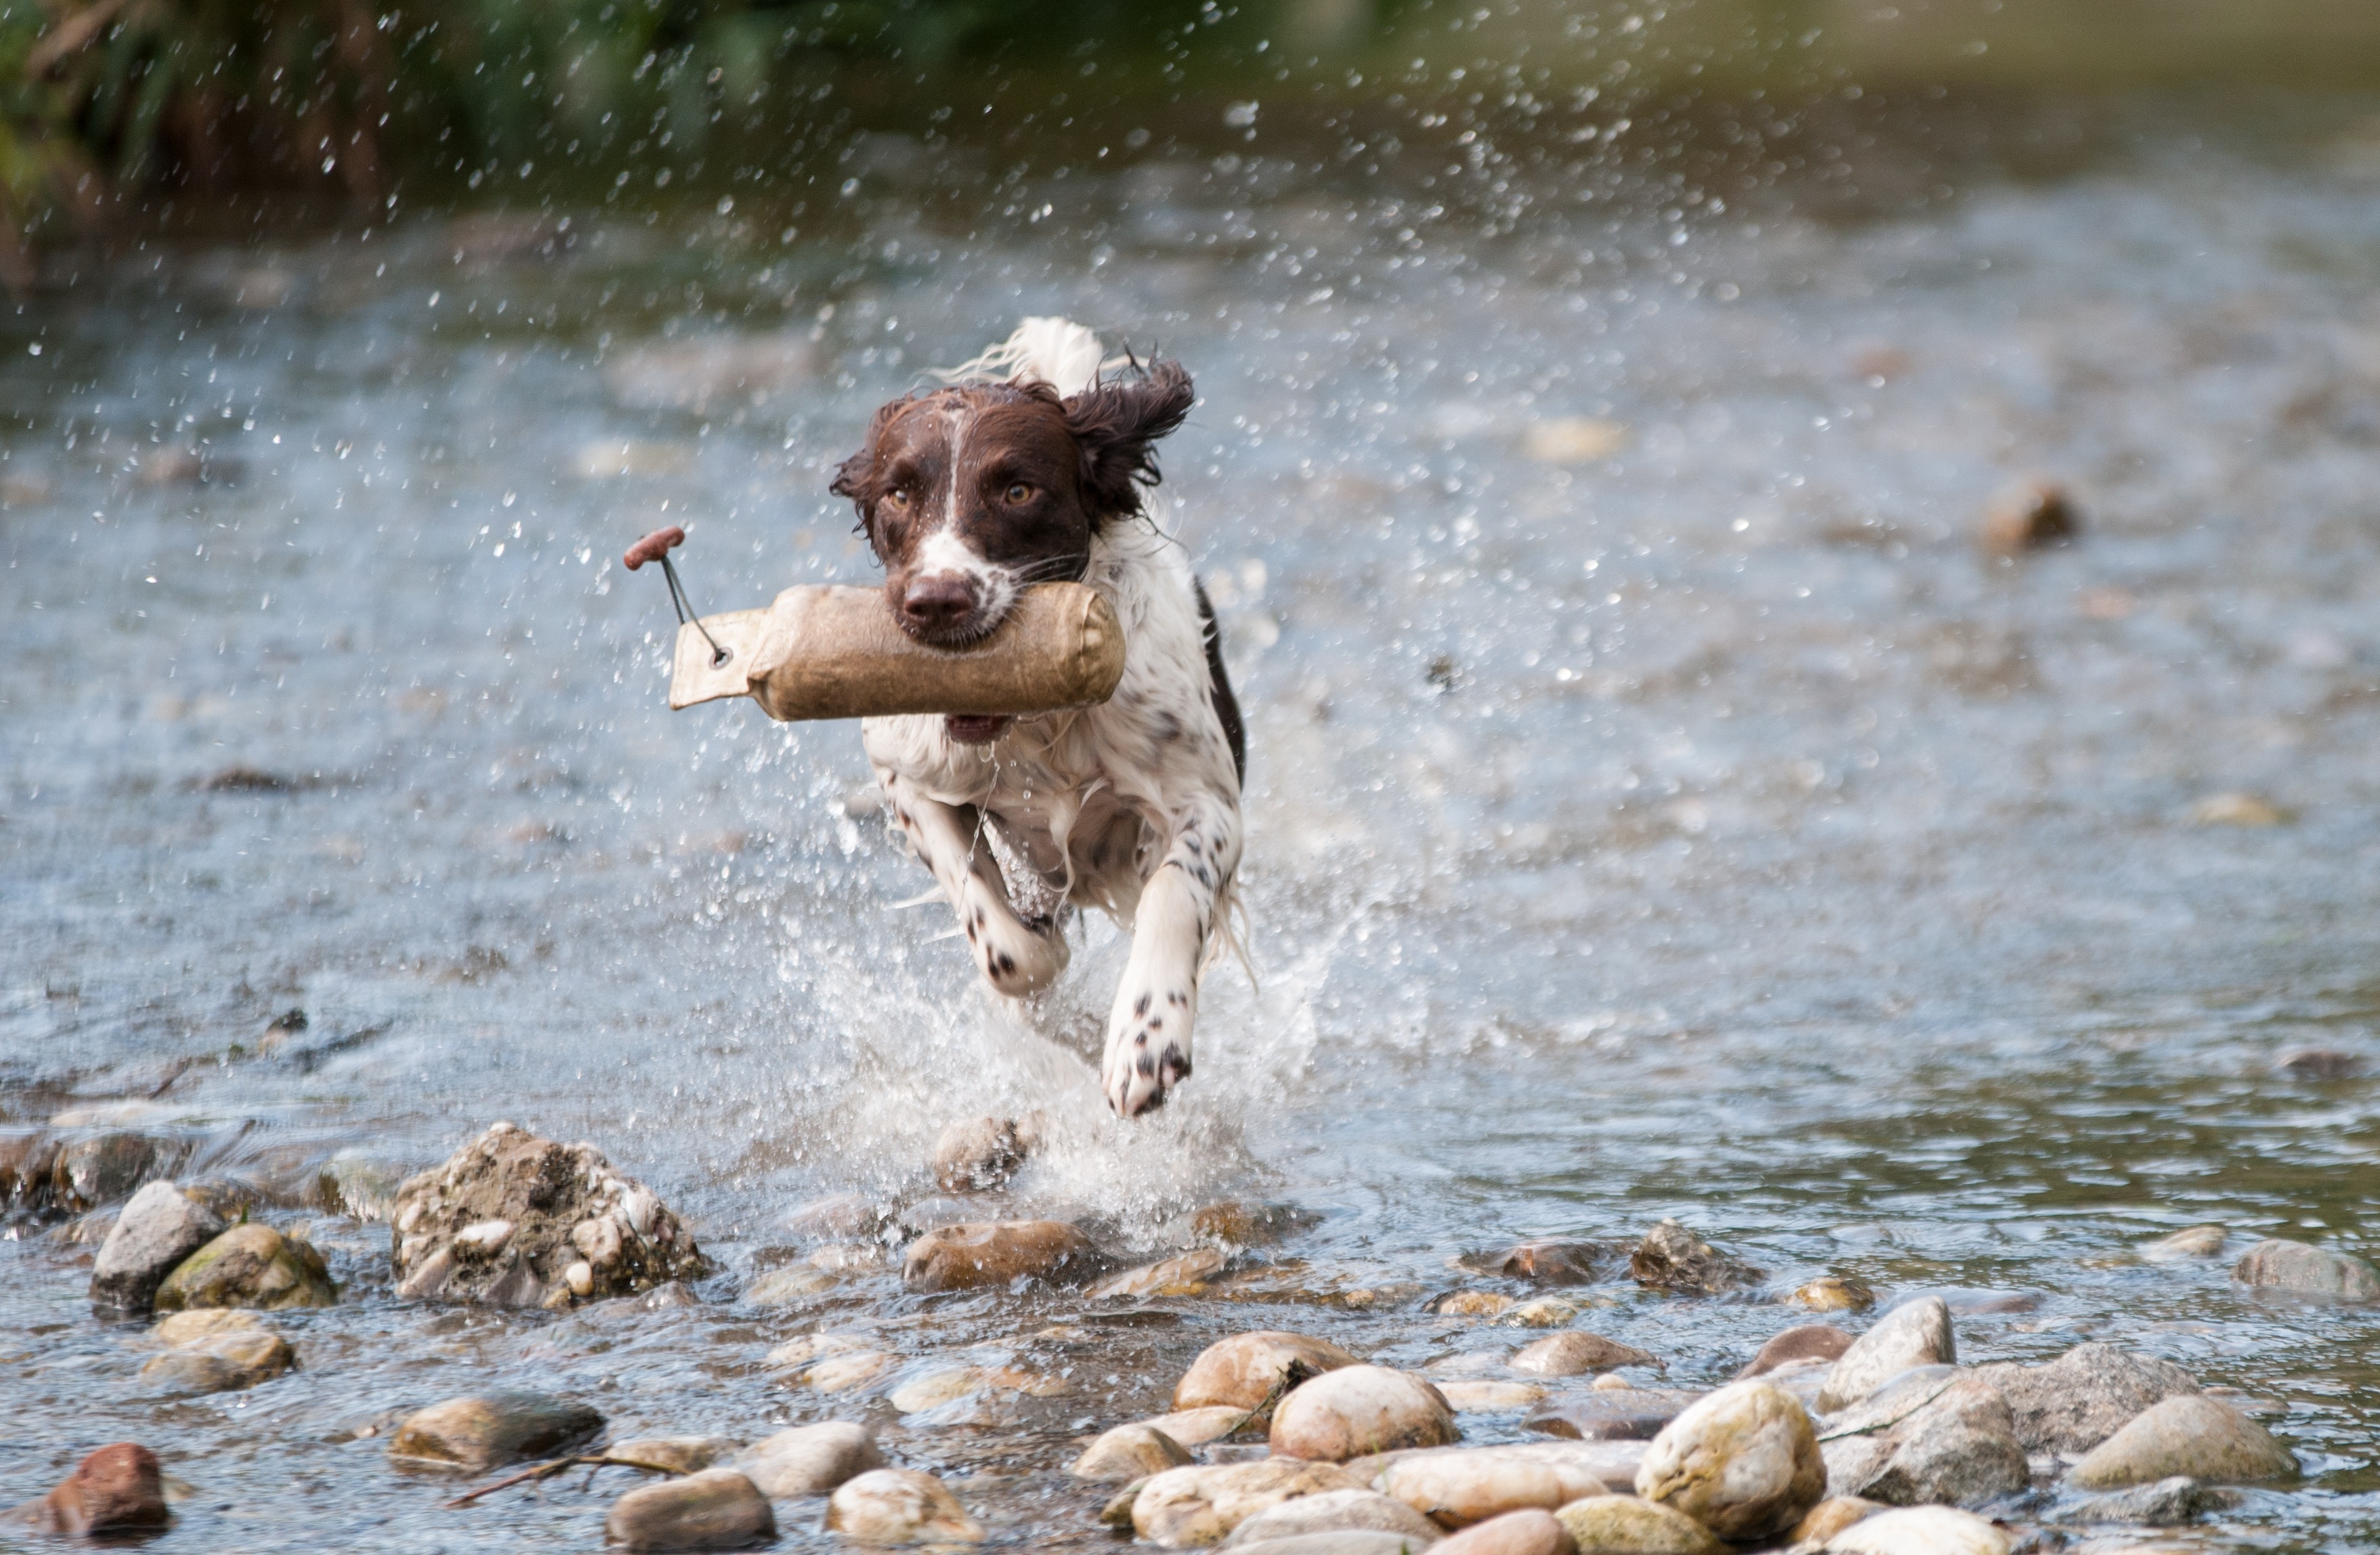
water, run, dog, wildlife, mud, mammal, movement, vertebrate, joy, dog like mammal